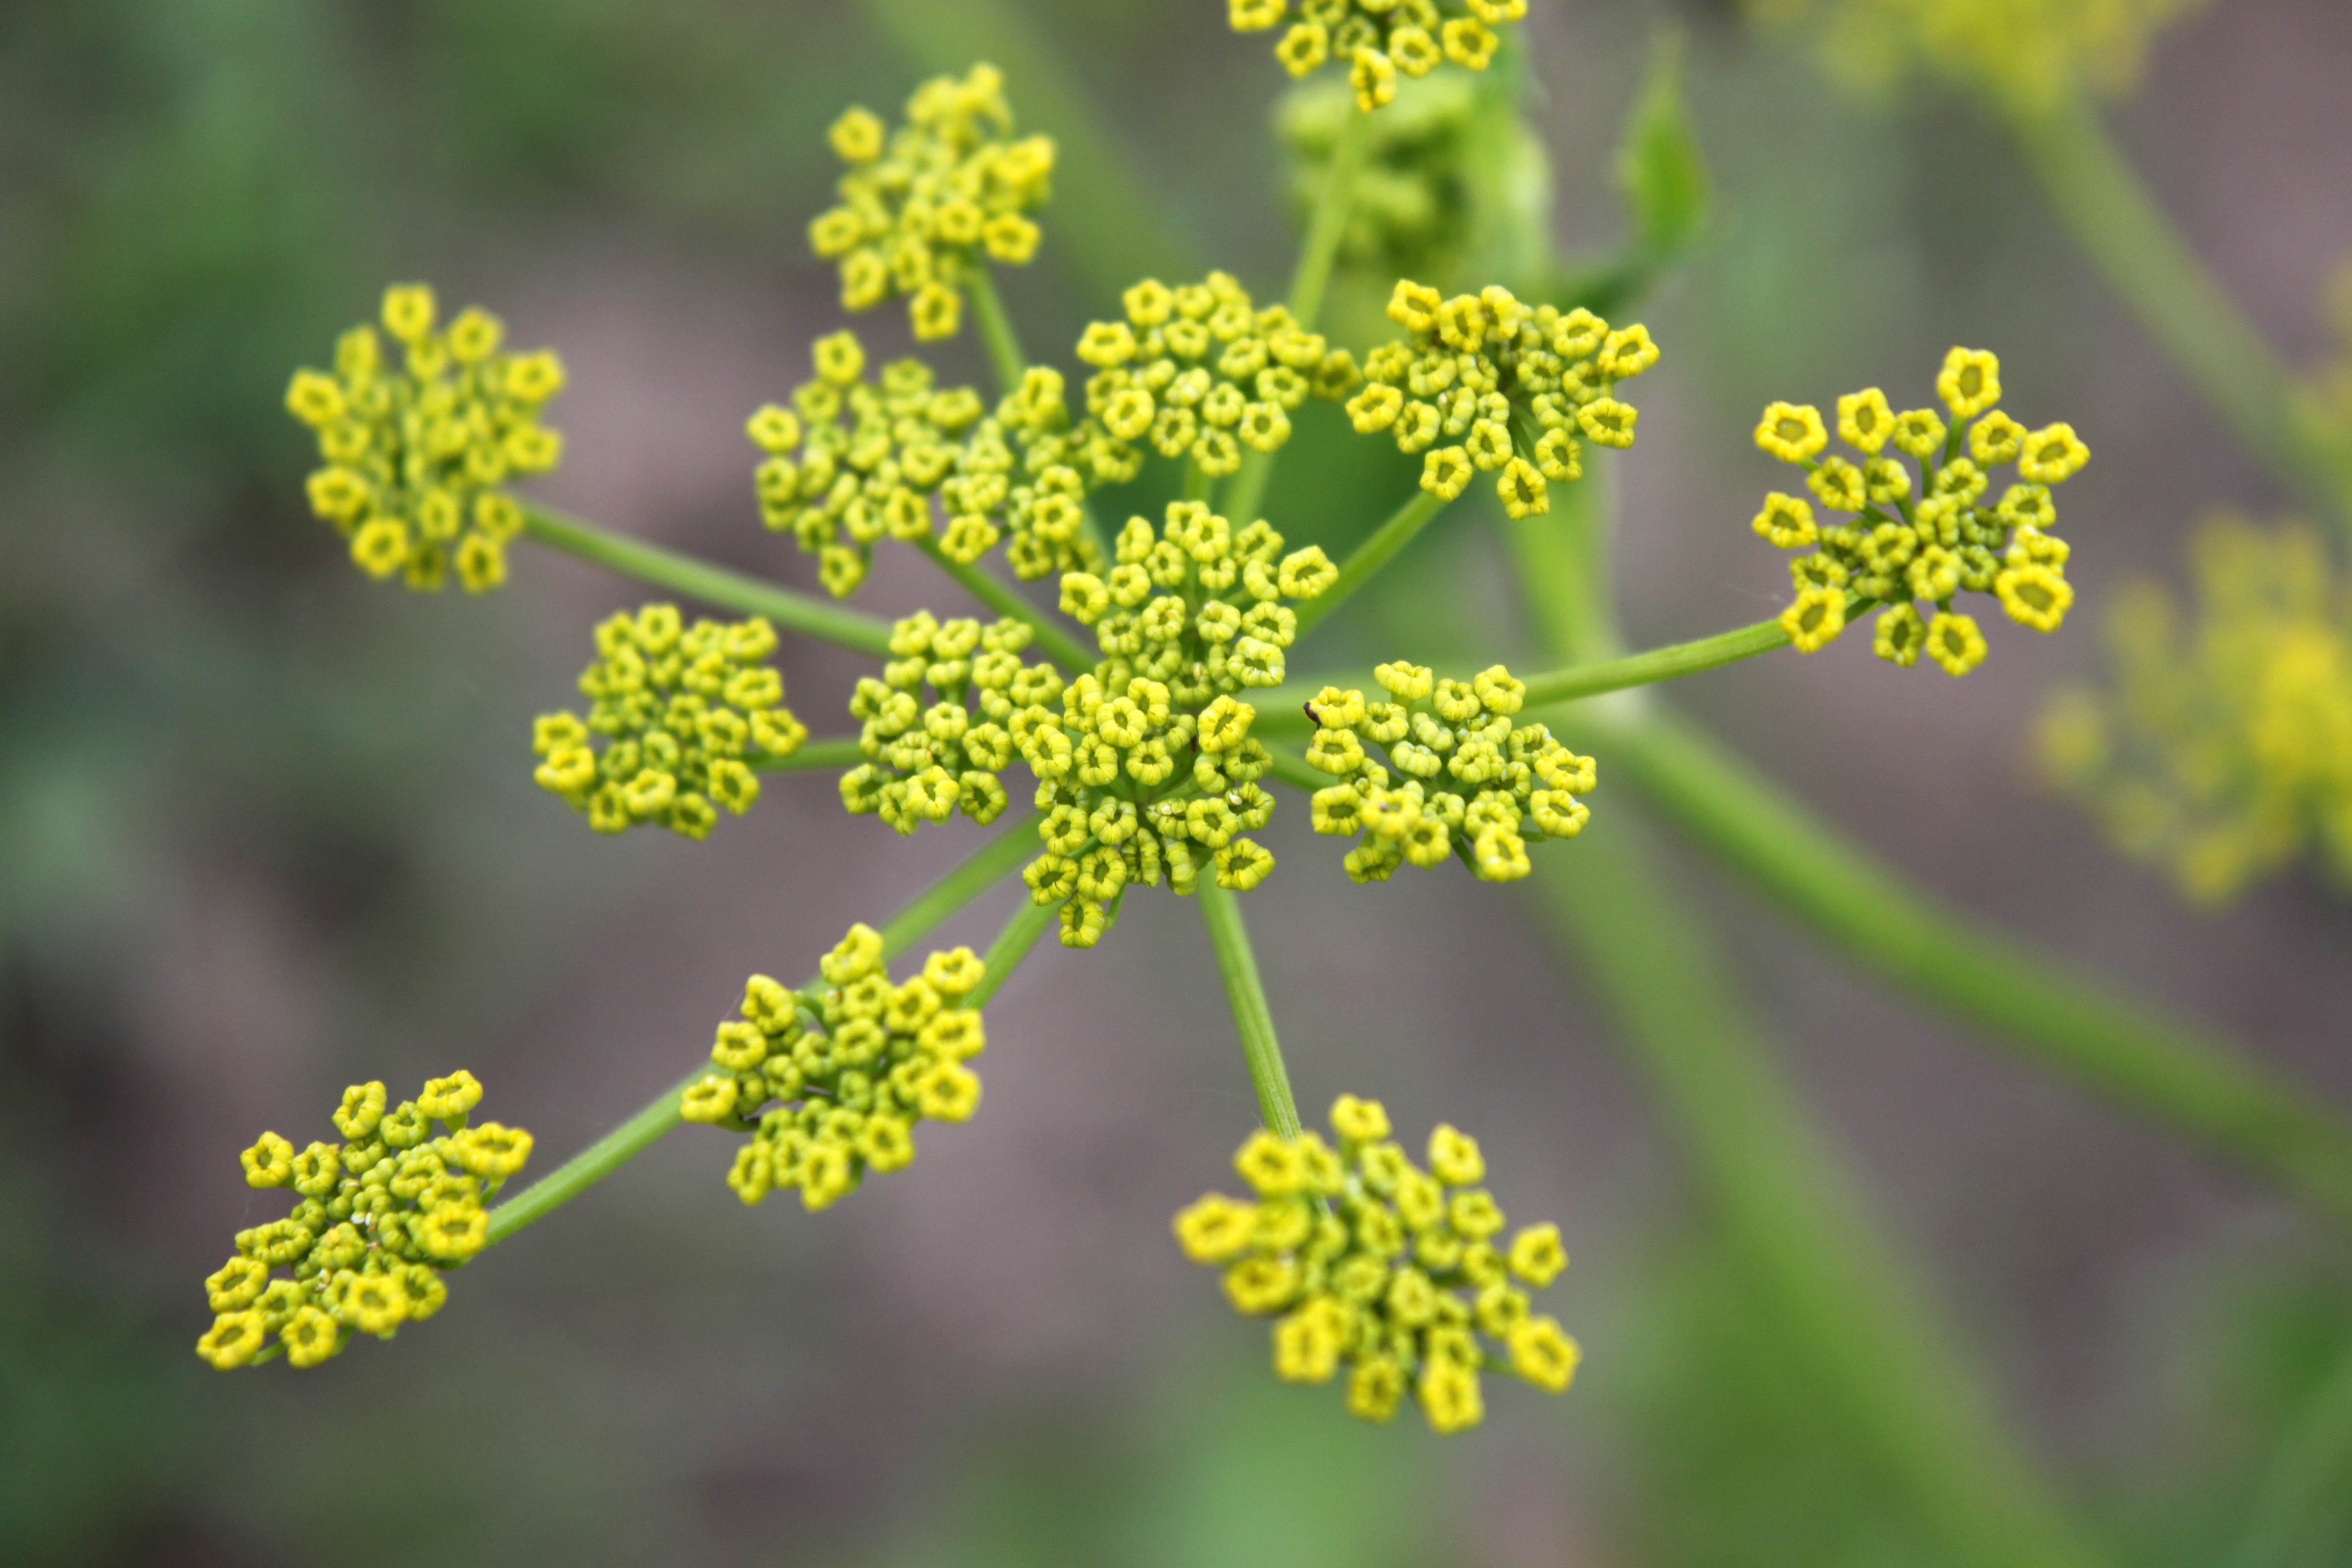
plant, flower, food, herb, produce, vegetable, yellow, garden, flora, rapeseed, plants, wildflower, flowers, close up, leaves, vegetables, shrub, rue, sativa, mustard, brassica, parsnip, anthriscus, flowering plant, cow parsley, subshrub, land plant, apiales, mustard plant, parsley family, common rue, pastinaca